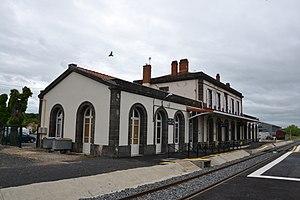
Bâtiment voyageurs côté voies
La gare d'Arvant est une gare ferroviaire française des lignes de Saint-Germain-des-Fossés à Nîmes-Courbessac et de Figeac à Arvant. Elle est située au village d'Arvant sur le territoire de la commune de Bournoncle-Saint-Pierre, à proximité de Vergongheon, dans le département de la Haute-Loire en région Auvergne-Rhône-Alpes.